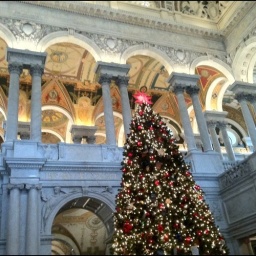
The tree in the library